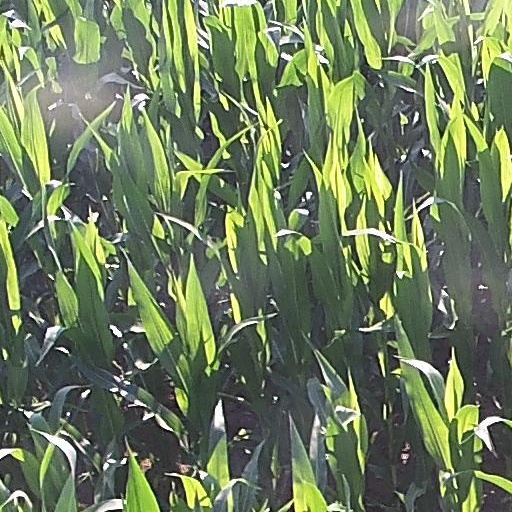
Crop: maize; corn